Diagnostic microbiology

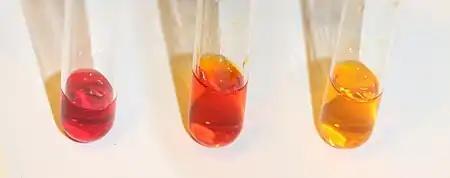
Color transition of Methyl red solution under different acid-base conditions

The methyl red test is used to analyze whether a bacterium produces acids through sugar fermentation.